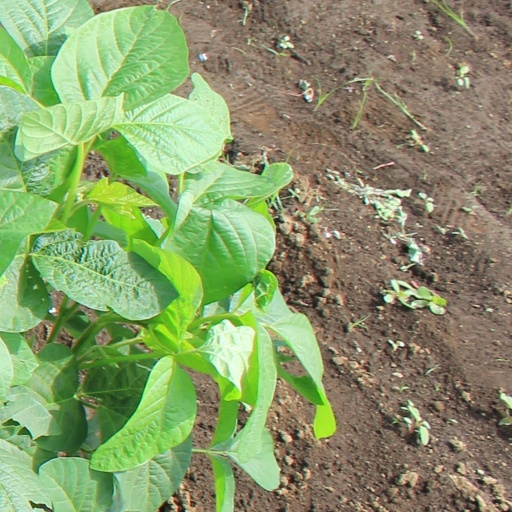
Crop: soybean